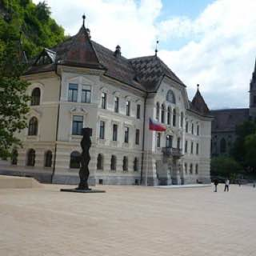
Liechtenstein PostalMuseum